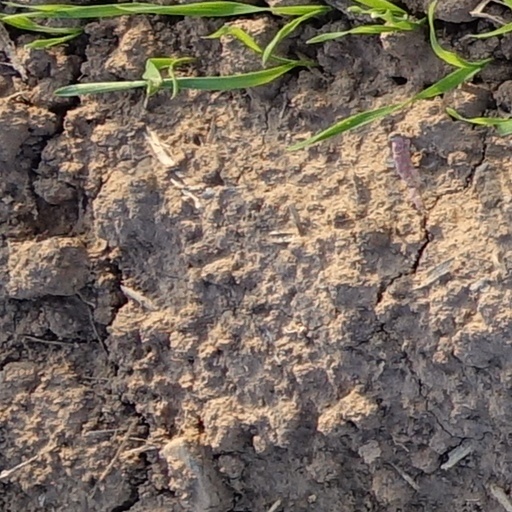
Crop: wheat